Arthur Ringwalt Rupley

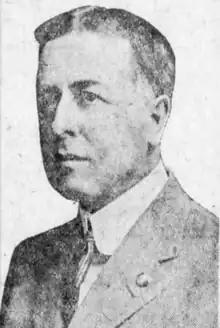

Arthur Ringwalt Rupley (November 13, 1868 – October 23, 1920) was a Republican member of the U.S. House of Representatives from Pennsylvania.